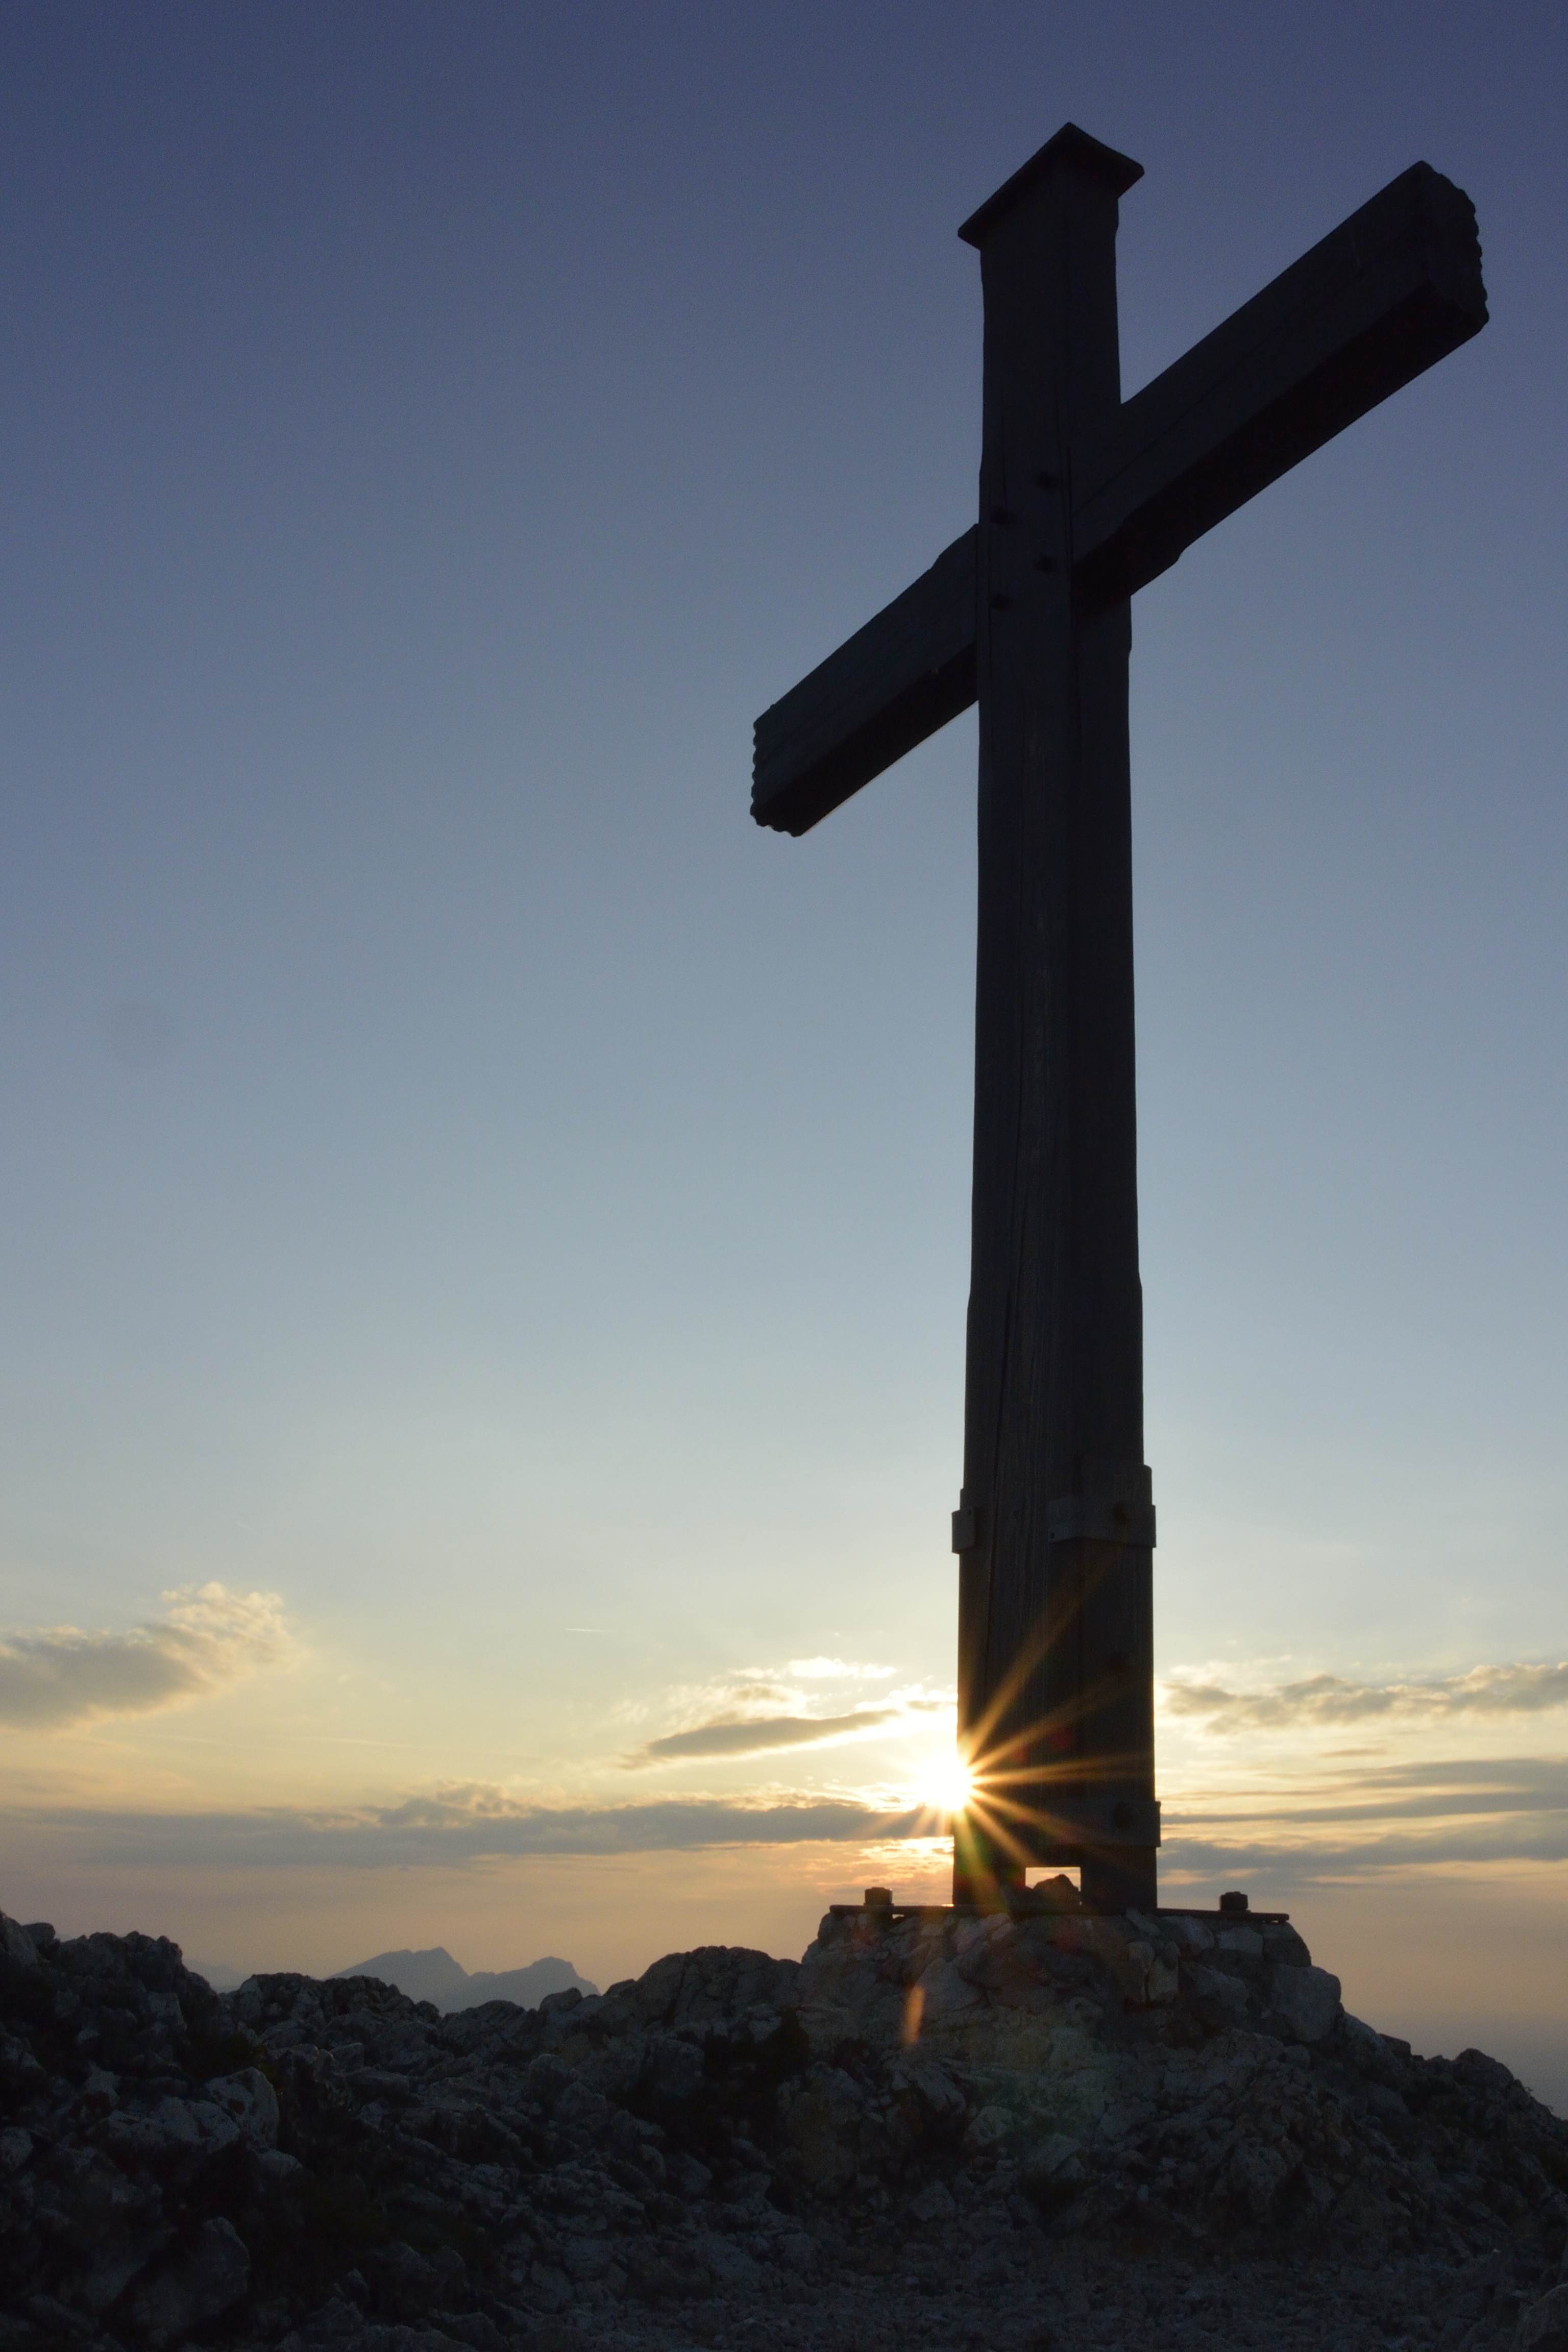
nature, sunrise, sunset, dawn, monument, symbol, alpine, cross, summit, mountains, mood, abendstimmung, gebrige, summit cross